Marina (2006 TV series)

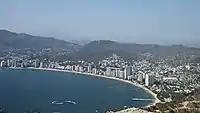
Acapulco, the town where the telenovela is set.

Set in Acapulco, this love story features Marina, a beautiful, sweet young woman who makes a living driving a tourist boat. Her simple life transforms when her mother dies unexpectedly and she inherits a large family fortune. Marina moves into an elegant mansion owned by the wealthy Alarcón Morales family, who treat her with evil, scorn and rejection.